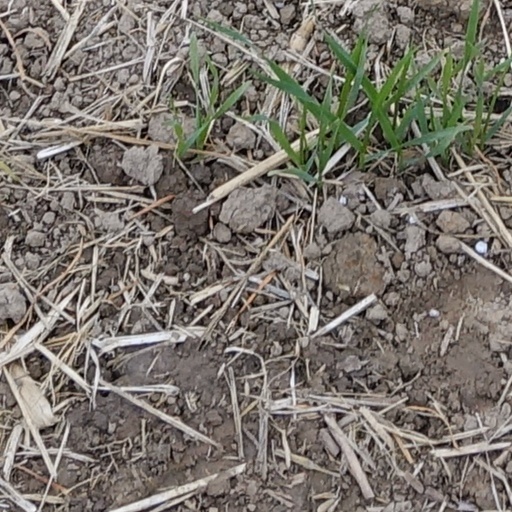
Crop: wheat